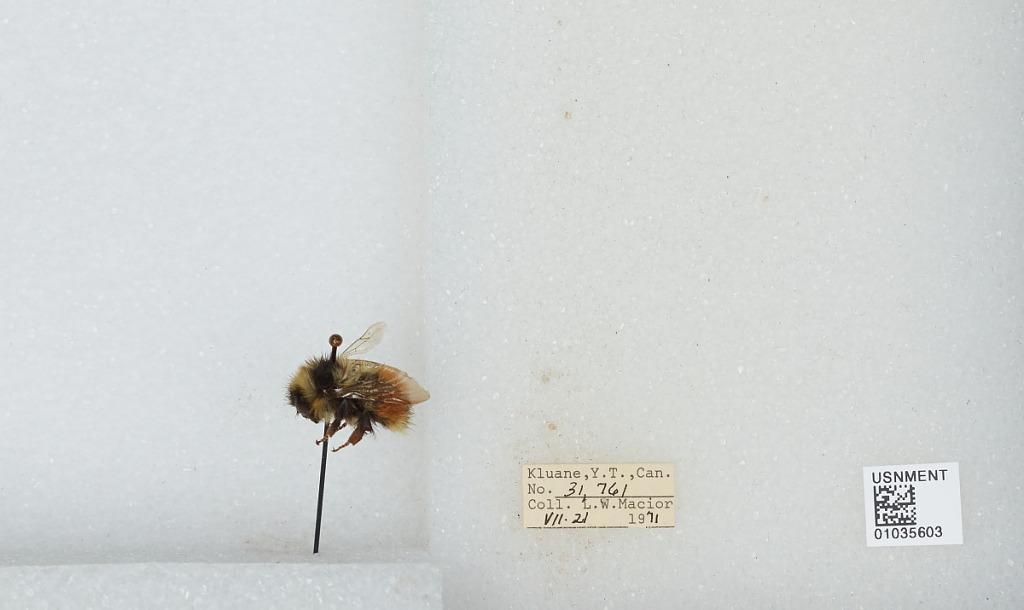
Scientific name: Bombus (Pyrobombus) sylvicola Kirby
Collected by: L. Macior
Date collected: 1971-7-21
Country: Canada
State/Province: Yukon Territory
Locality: Kluane
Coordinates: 60.75, -139.5